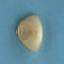
Maize quality: Good